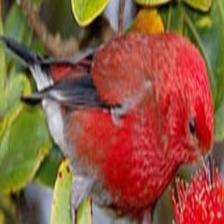
Species: APAPANE
Scientific name: HIMATIONE SANGUINEA